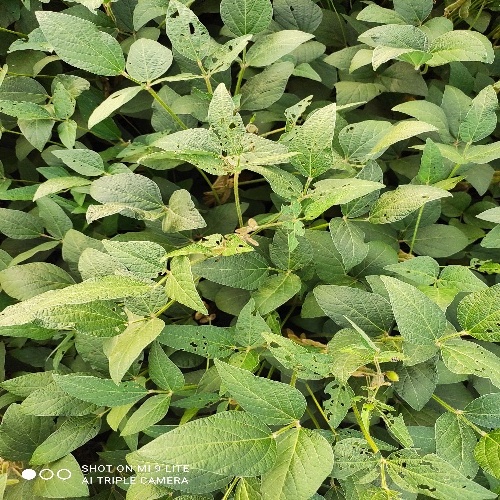
Label: Caterpillar